Mail

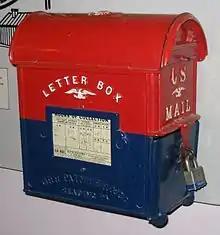
An antique U.S. letterbox on display and in use at the Smithsonian Institution Building, 2005

Letter-sized mail constitutes the bulk of the contents sent through most postal services. These are usually documents printed on A4 (210×297 mm), Letter-sized (8.5×11 inches), or smaller paper and placed in envelopes.